Millicent Rogers

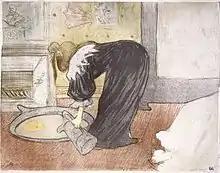
"Woman at the Tub", by Henri de Toulouse-Lautrec. One of at least a dozen Toulouse-Lautrecs that Millicent Rogers donated to the Brooklyn Museum.

Rogers was born February 1, 1902. Her mother was Mary Benjamin, and her father was Henry Huttleston Rogers II, whose father was one of Rockefeller's partners in Standard Oil. She grew up in Manhattan, Tuxedo Park, and Southampton, New York.